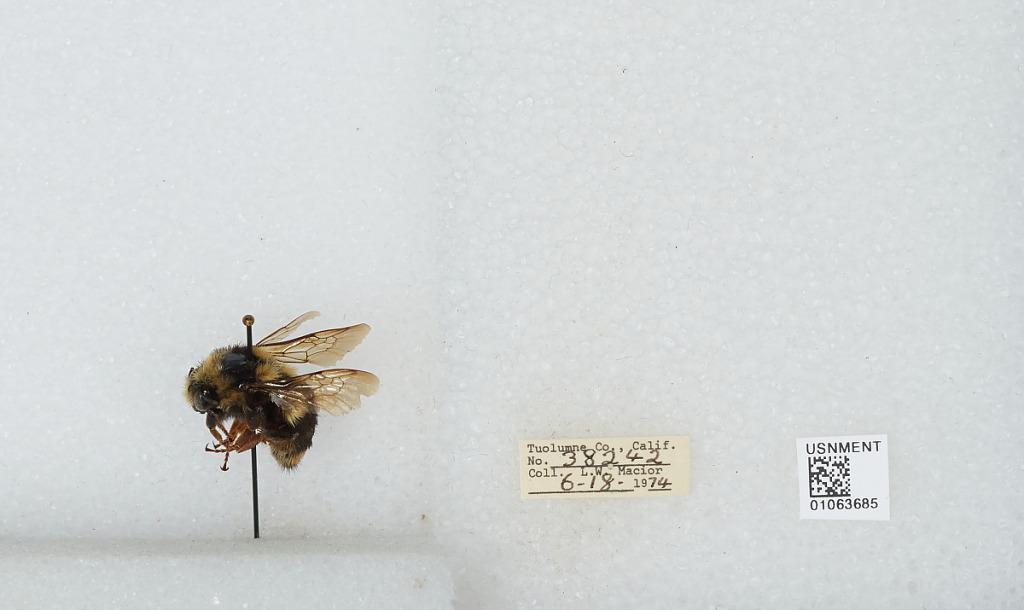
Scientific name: Bombus bifarius nearcticus
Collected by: L. Macior
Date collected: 1974-6-18
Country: United States
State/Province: California
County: Tuolumne
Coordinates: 38.02, -119.94